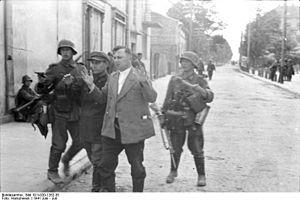
Russie du sud, soldats allemands avec des prisonniers. Italiano: Russia del sud, soldati tedeschi con prigionieri.